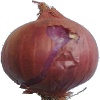
Label: Onion Red 1